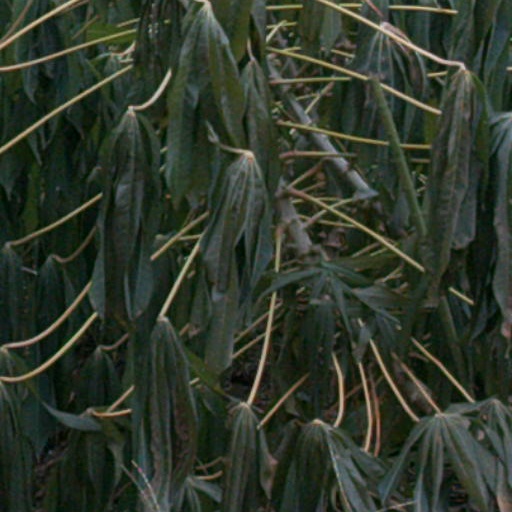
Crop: cassava